Espiritu Santo

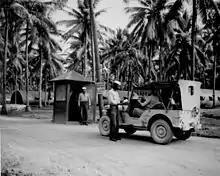
ID check at the entrance to the base during World War II

During World War II, particularly after the Japanese attack on Pearl Harbor, the island was used by American naval and air forces as a large military supply and support base, naval harbor, and airfield. Luganville Airfield, also called Bomber Field #3, was a large airfield built by the Seabees of the 40th Naval Construction Battalion in 1943. Also built on the island was Bomber Field No.2 which became Santo-Pekoa International Airport after the war. Palikulo Bay Airfield, also called Bomber Field #1, became part of the main road after the war. Luganville Seaplane Base served the seaplane and Turtle Bay Airfield also called Fighter Field #1 served the fighter planes.